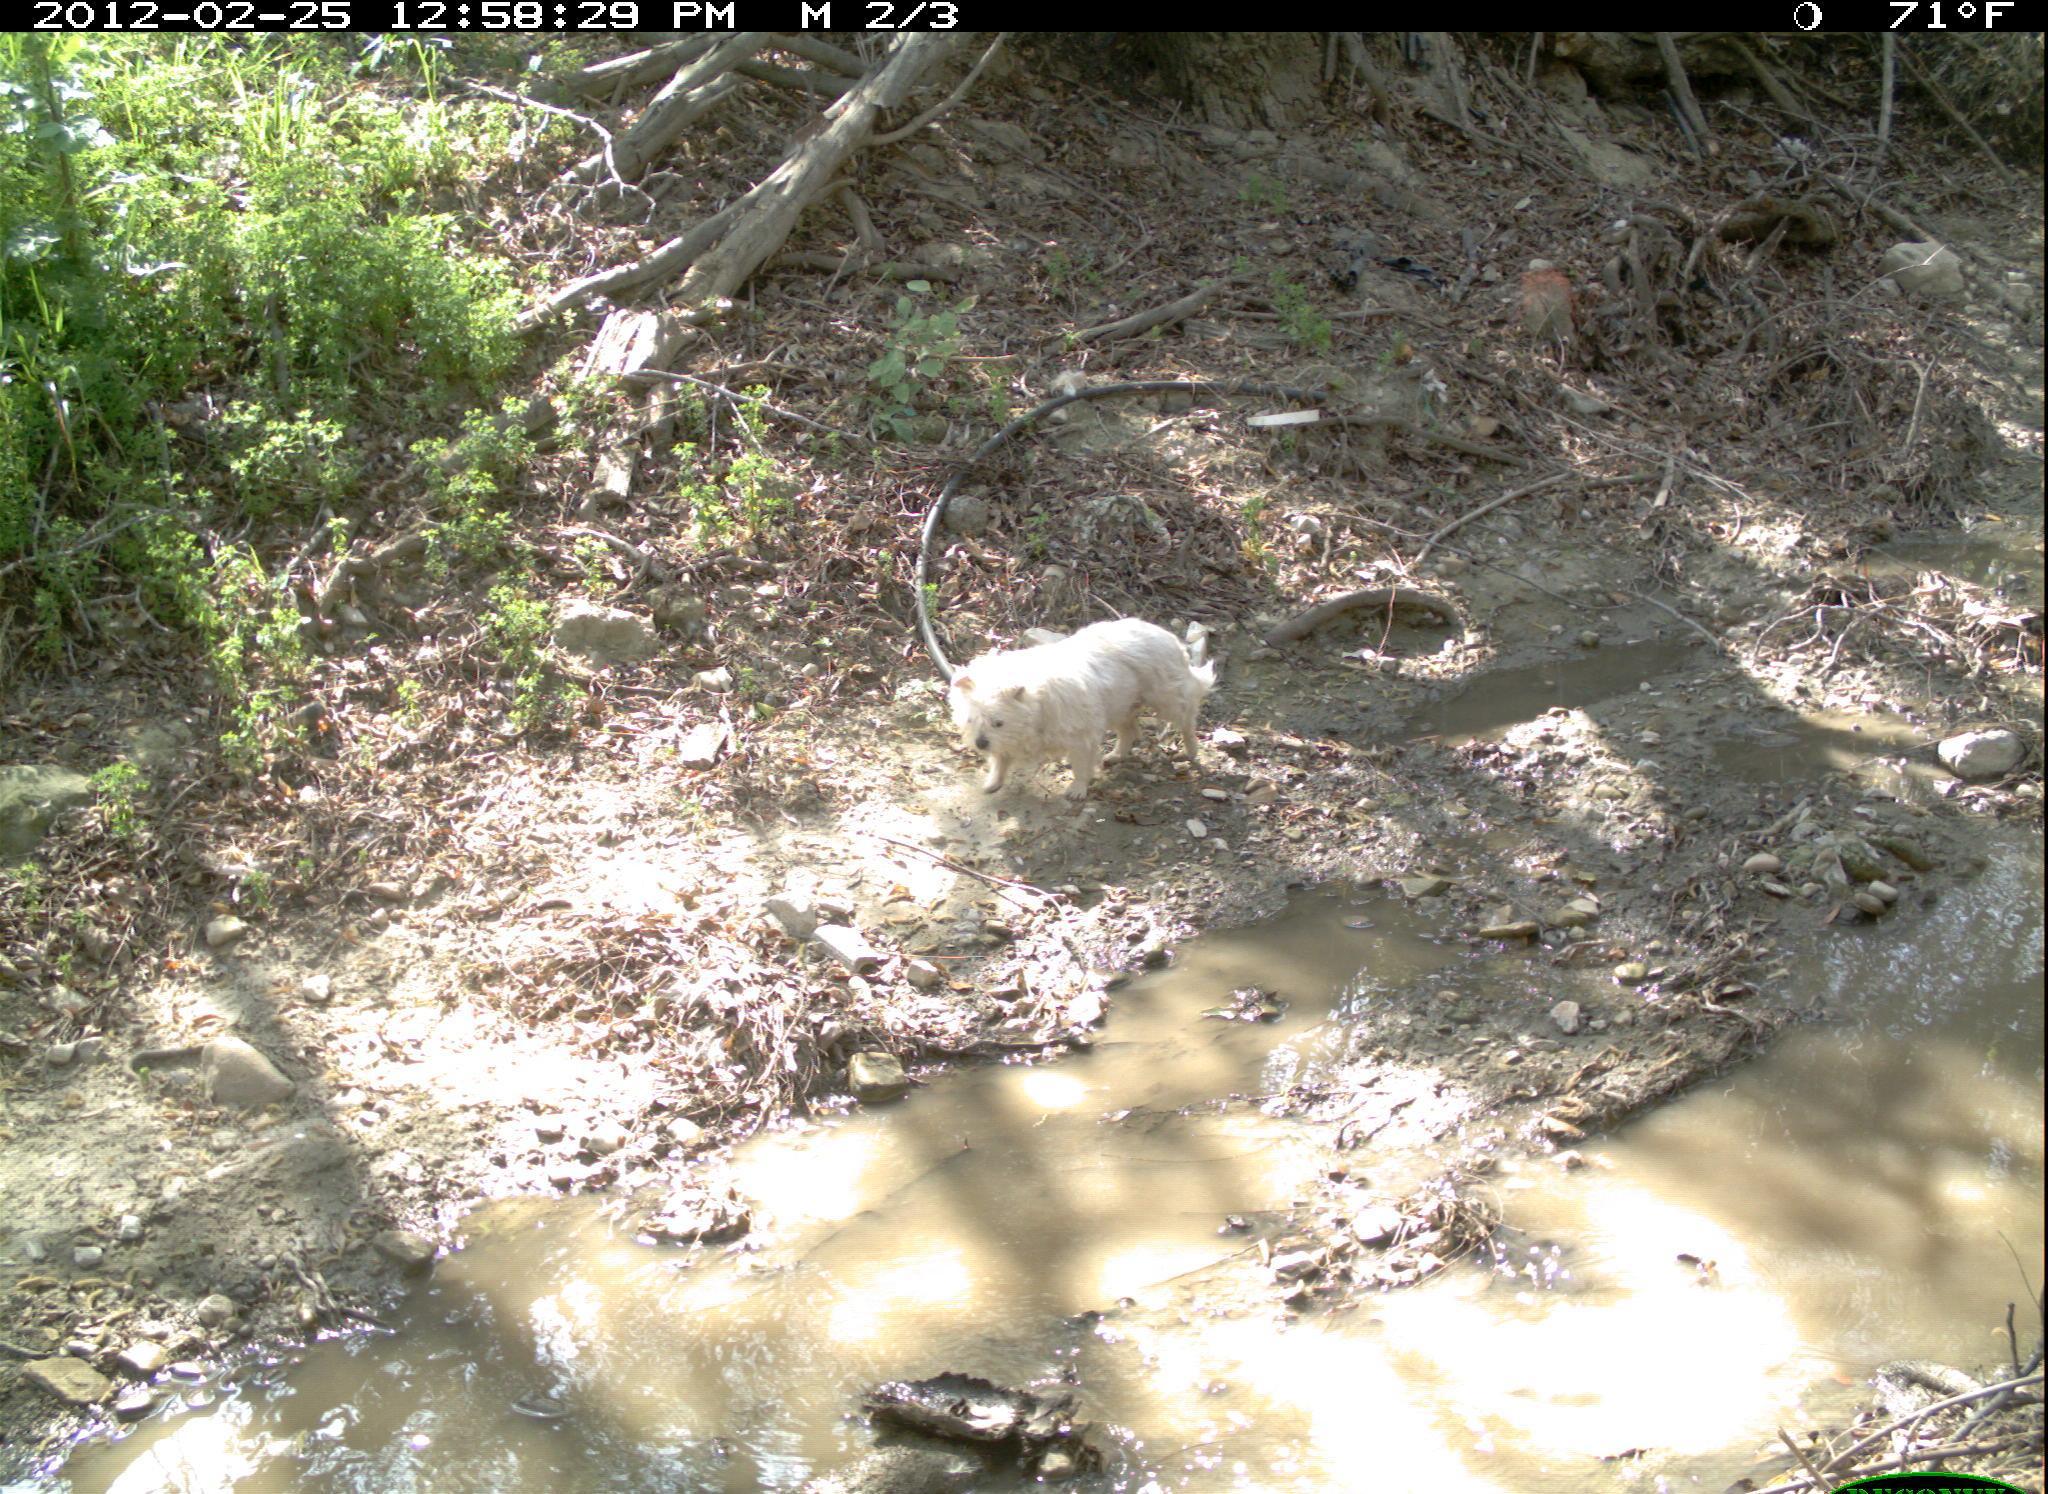
Species: Canis familiaris